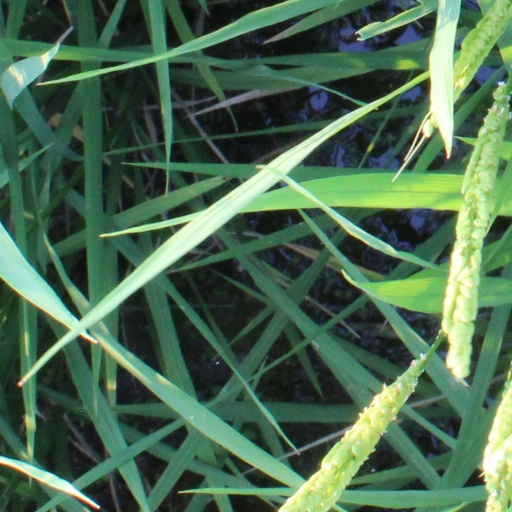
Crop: rice